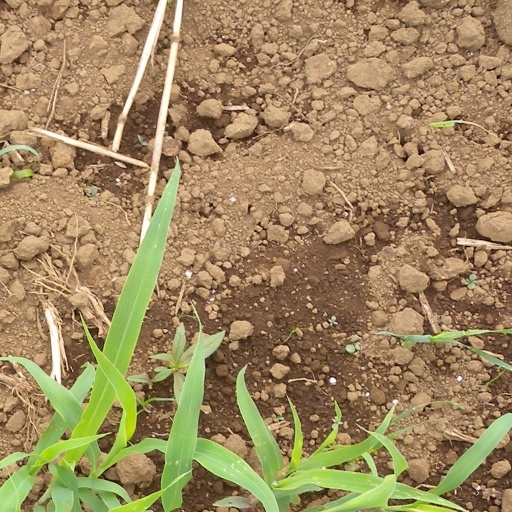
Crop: sorghum